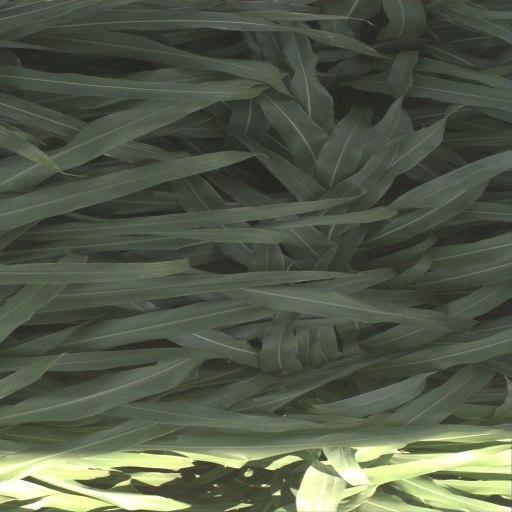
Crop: sorghum